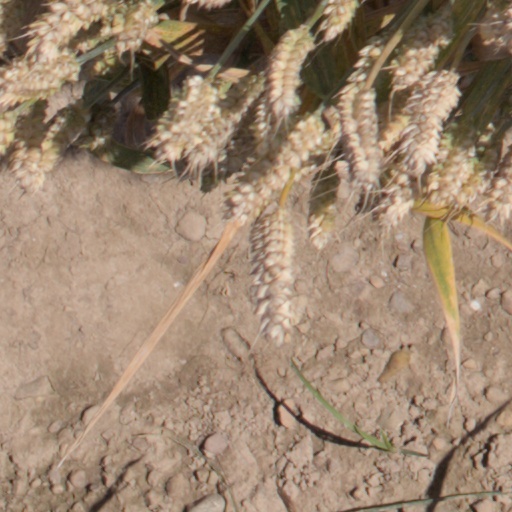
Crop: wheat